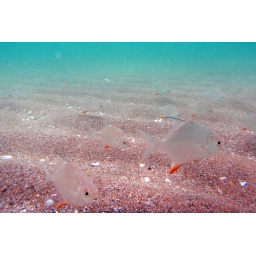
Salt water fish in the Atlantic Ocean, Ft. Lauderdale, FL